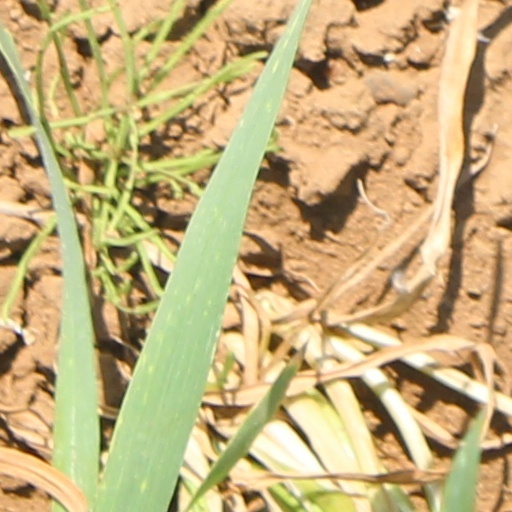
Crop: wheat